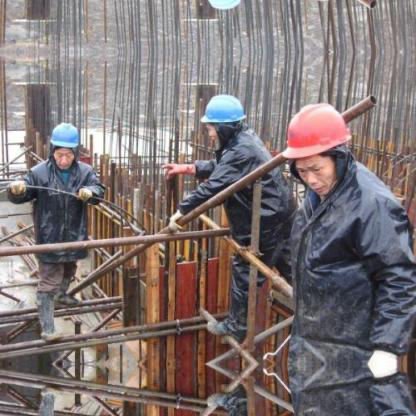
Objects in the image:
label: helmet
label: helmet
label: helmet
label: helmet